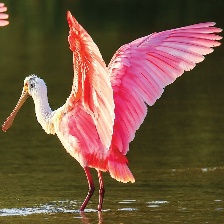
Species: ROSEATE SPOONBILL
Scientific name: PLATALEA AJAJA
ImageNet parent category: spoonbill